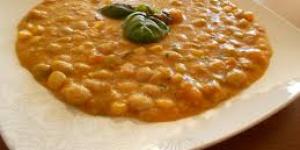
porotos granados a la chilena